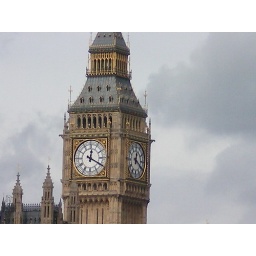
This clock face is 7m in Diameter, another fact I didnt know!